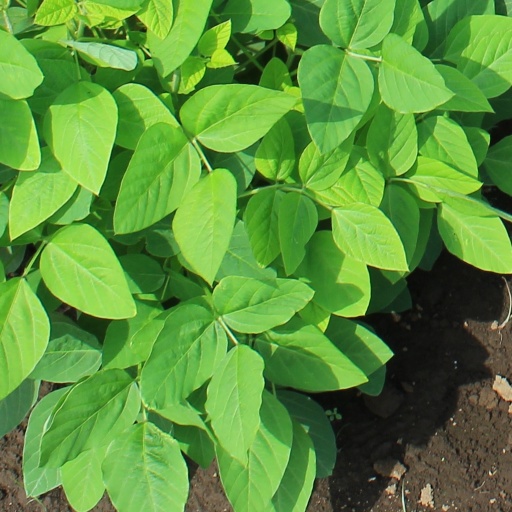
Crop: soybean